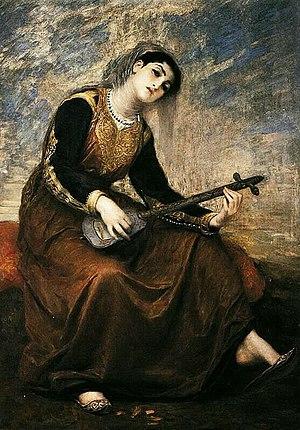
Joueuse de derbouka, Algérie
L'artisanat algérien est riche par son histoire et ses artisans. C'est un secteur national qui regroupe 506 104 activités avec 960 000 emplois créés en 2018 et qui a contribué avec 33 milliards de DA au PIB algérien en 2017.